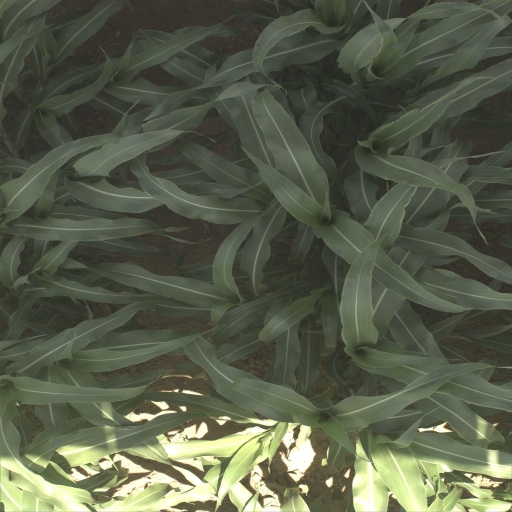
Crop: sorghum